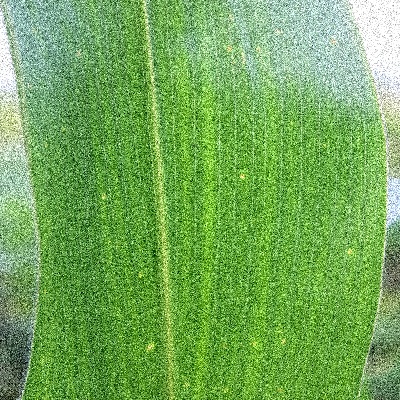
Label: Corn_(Maize)___Leaf_Spot